HMS Emperor of India

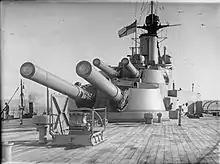
The aft gun turrets aboard "Emperor of India"

The four "Iron Duke"-class battleships were ordered in the 1911 building programme, and were an incremental improvement over the preceding . The primary change between the two designs was the substitution of a heavier secondary battery in the newer vessels. "Emperor of India" was long overall and had a beam of and an average draught of . She displaced as designed and up to at full load. Her propulsion system consisted of four Parsons steam turbines, with steam provided by eighteen Babcock & Wilcox boilers. The engines were rated at and produced a top speed of . Her cruising radius was at a more economical . "Emperor of India" had a crew of 995 officers and ratings, though during wartime this grew to up to 1,022.